Sikorsky Ilya Muromets

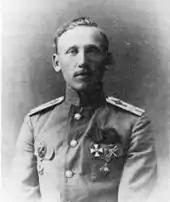
Yosip Stanislavovich Bashko, pilot of "Ilya Muromets" based in Kiev

When WWI broke out, only two Ilya Muromets bombers were completed out of an initial production run of ten aircraft. In August 1914, the Ilya Muromets was introduced to the Imperial Russian Air Service and on 10 December 1914, the Russians formed their first ten-bomber squadron, slowly increasing the number to 20 by mid-1916. Operations with the heavy bombers began on 12 February 1915 with a raid on German frontline positions.